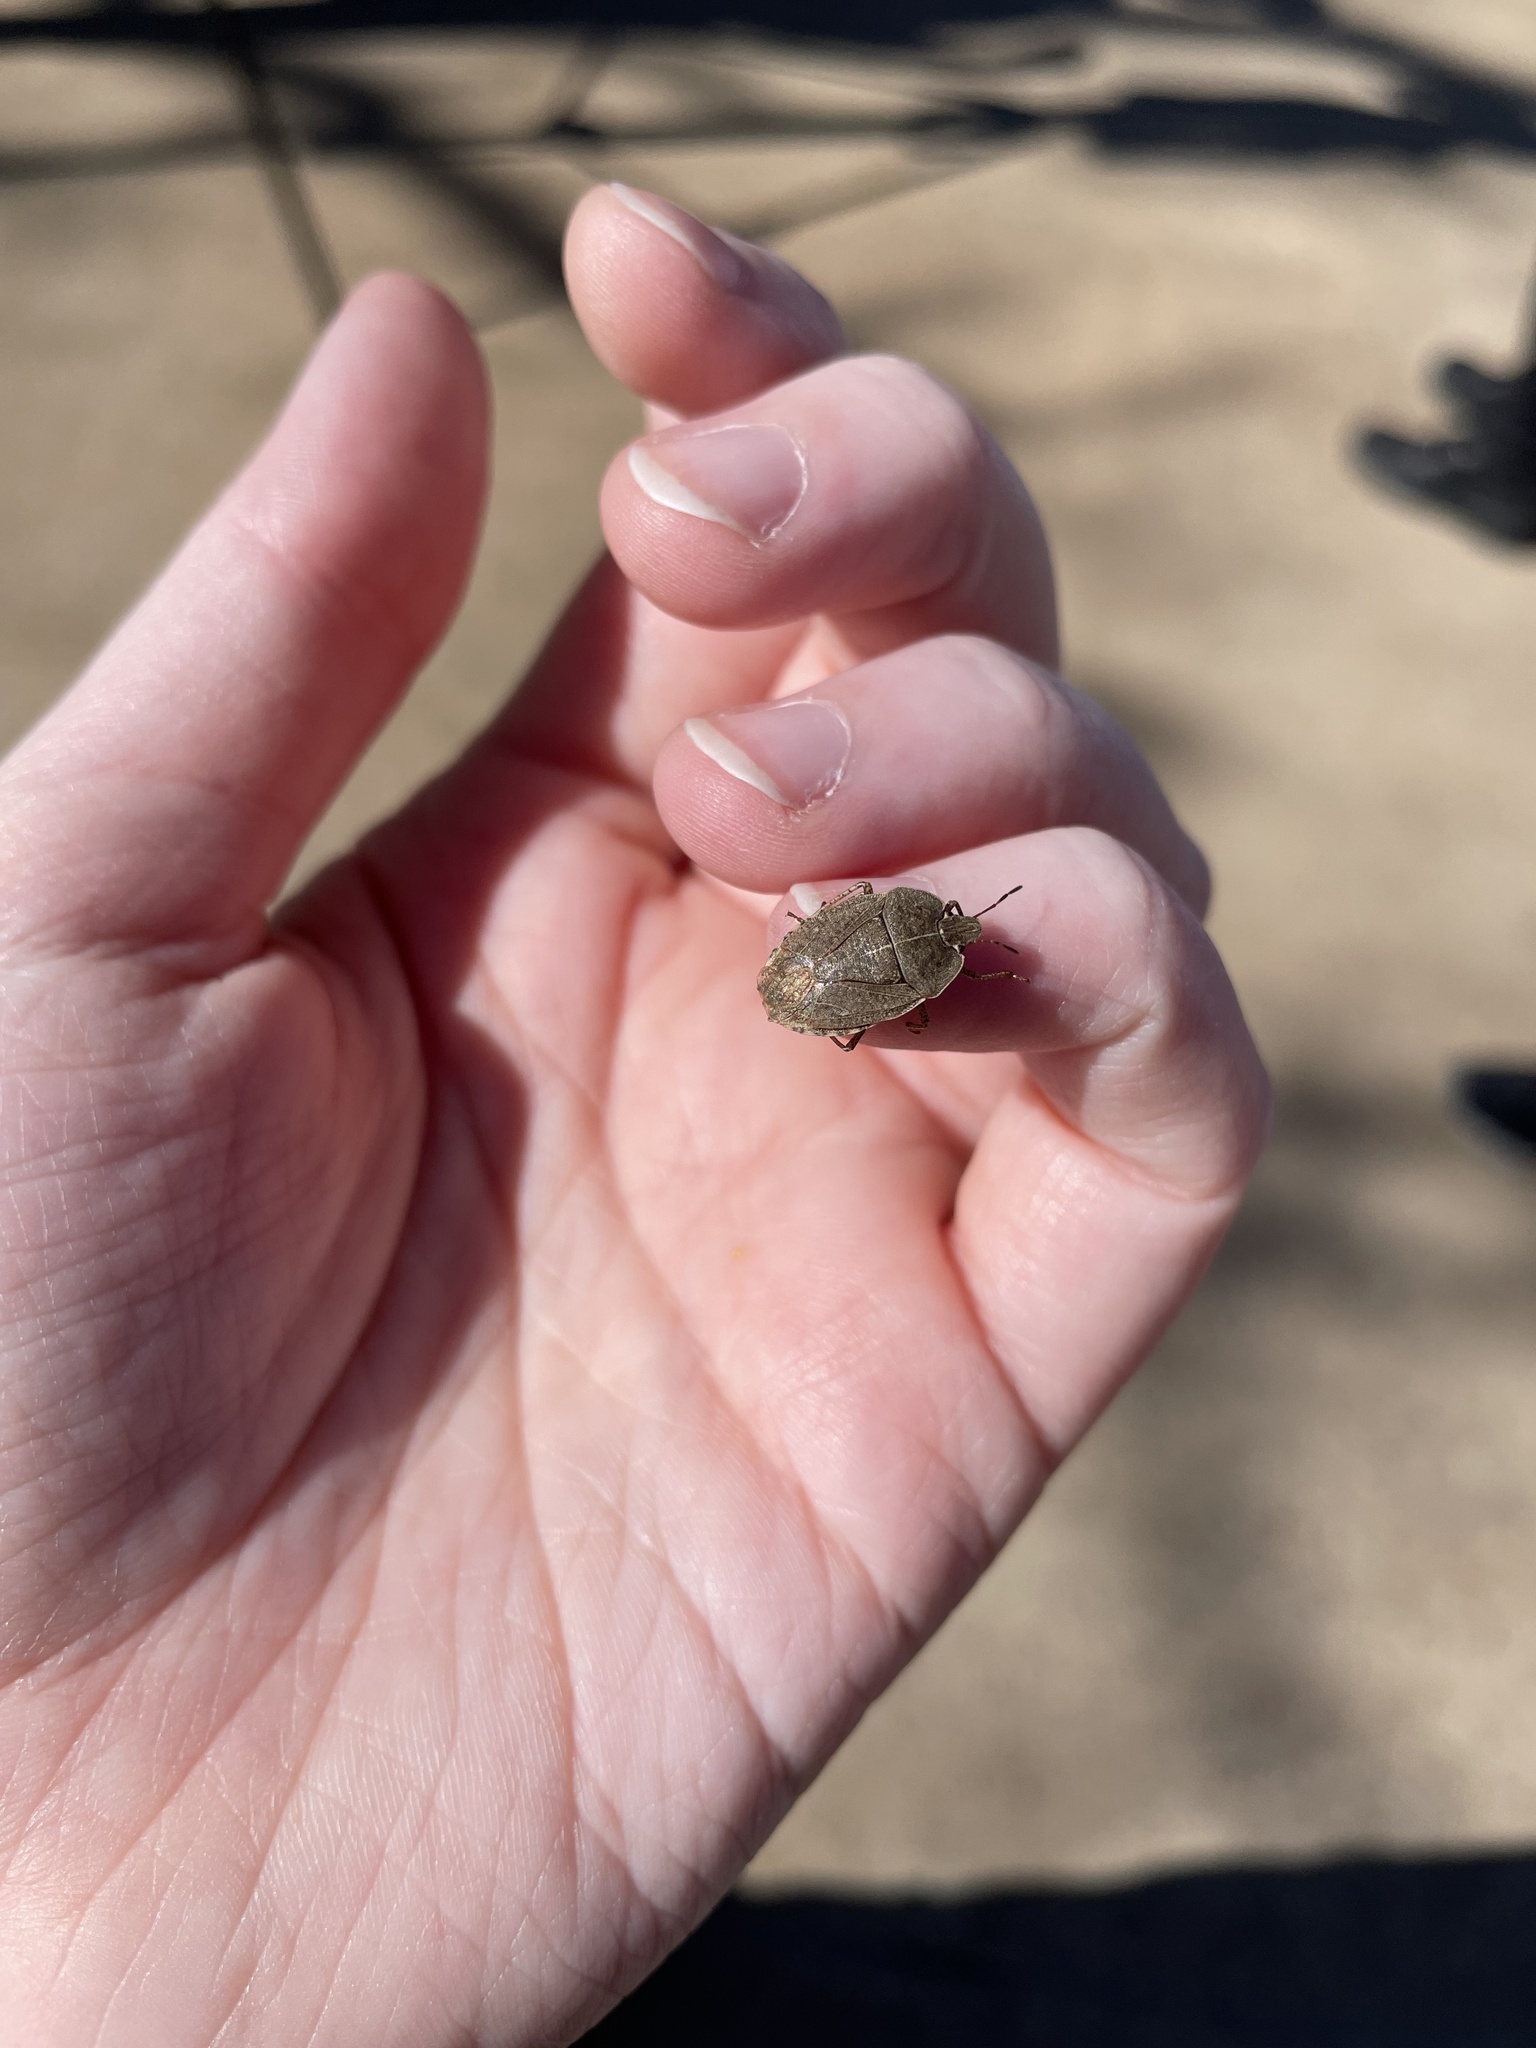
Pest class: stink_bug